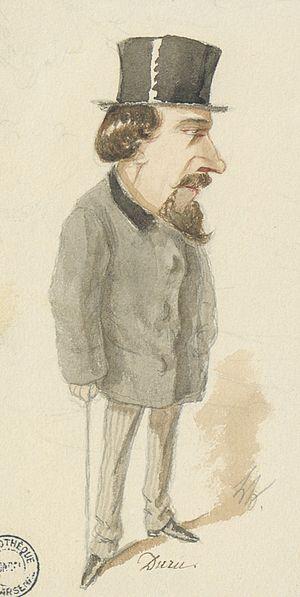
Henri-Alfred Duru est un auteur dramatique et un librettiste d'opérettes, né le 27 novembre 1829 à Batignolles et mort le 28 décembre 1889 à Paris.